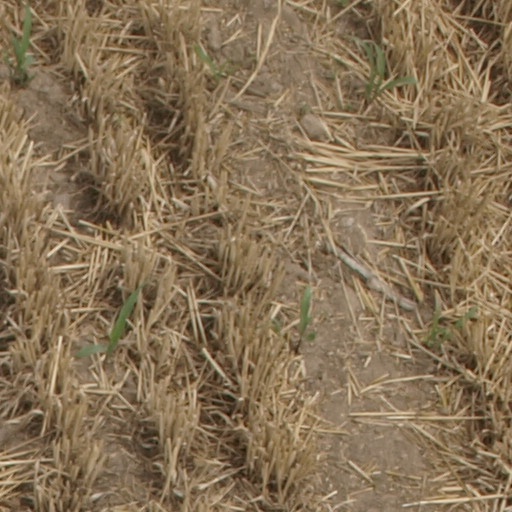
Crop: maize; corn